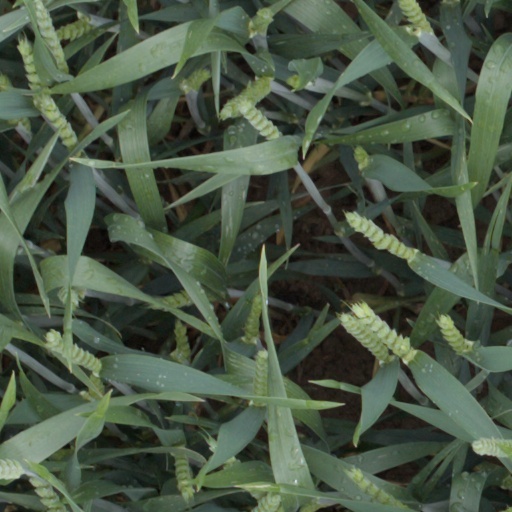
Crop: wheat